Dedham Vale National Landscape

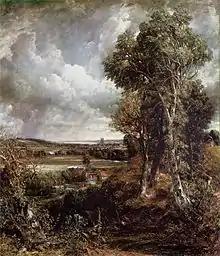
John Constable's "Dedham Vale" of 1828

It is part of the area known as "Constable Country", as it was made famous by the paintings of the English Romantic painter John Constable. Among many other works of the area are his "Dedham Vale" paintings of 1802 and 1828, held in the Victoria and Albert Museum in London and the Scottish National Gallery in Edinburgh.